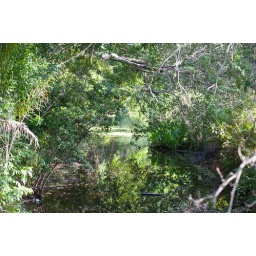
This makes me really angry... there's an actual computer monitor and a baby's crib floating in there.